Portland Branch Railway

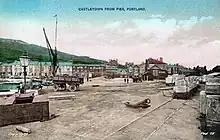
Castletown, Isle of Portland, quarry stone

Much of the actual quarrying took place at high points on the Island, and getting the heavy material down to a quayside was a considerable task. In the early 1820s, this led to a tramway being promoted by interested parties, and the Portland Railway was incorporated by an act of Parliament, the (6 Geo. 4. c. cxxi) of 10 June 1825. It was also known informally as the Merchants' Railway or the Freeman's Incline. It consisted of a horse-drawn tramway from what is now Priory Corner and a counterbalanced incline 586 yards (536m) in length descending to sea level near Portland Castle. From there, a further horse-worked section led to Castletown Pier. It had a track gauge of 4ft 6in (1,372mm), and it opened in October 1826.